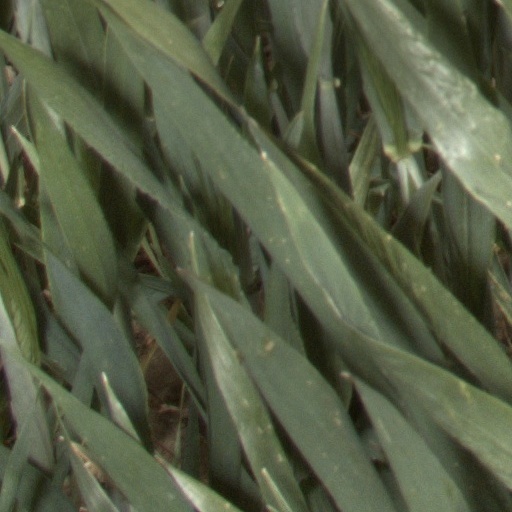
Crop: wheat